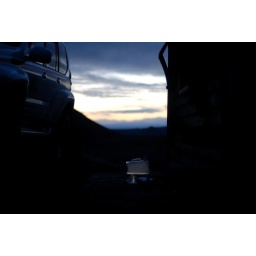
sky in bottle